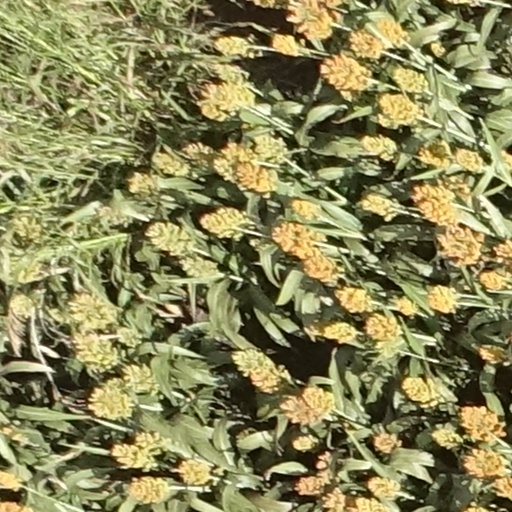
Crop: sorghum